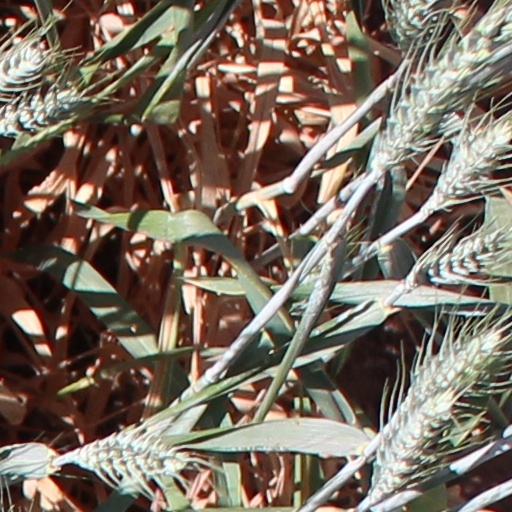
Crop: wheat